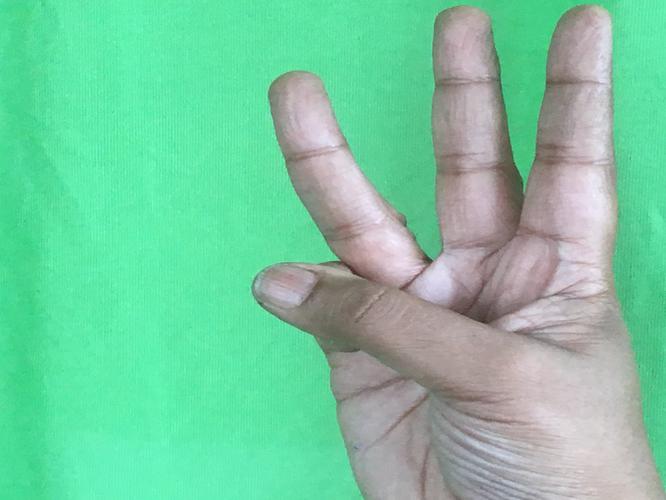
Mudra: Trishulam
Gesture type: single_hand